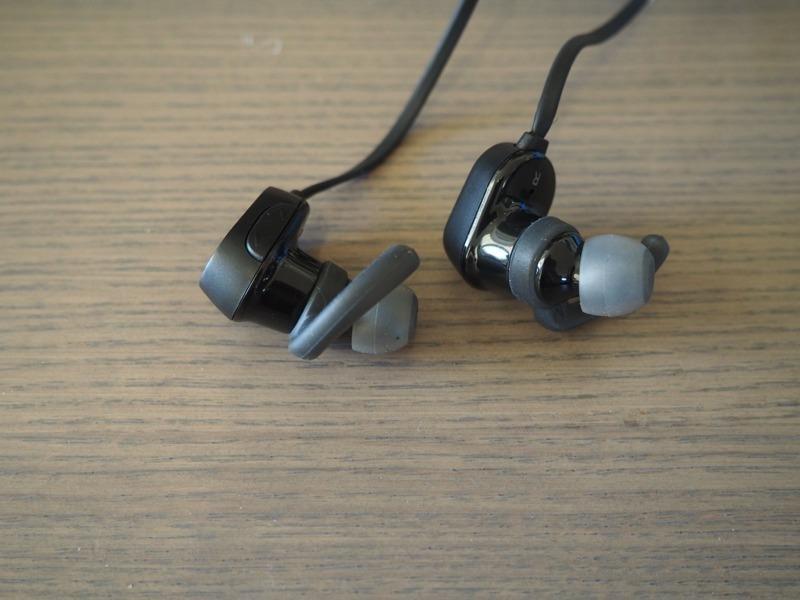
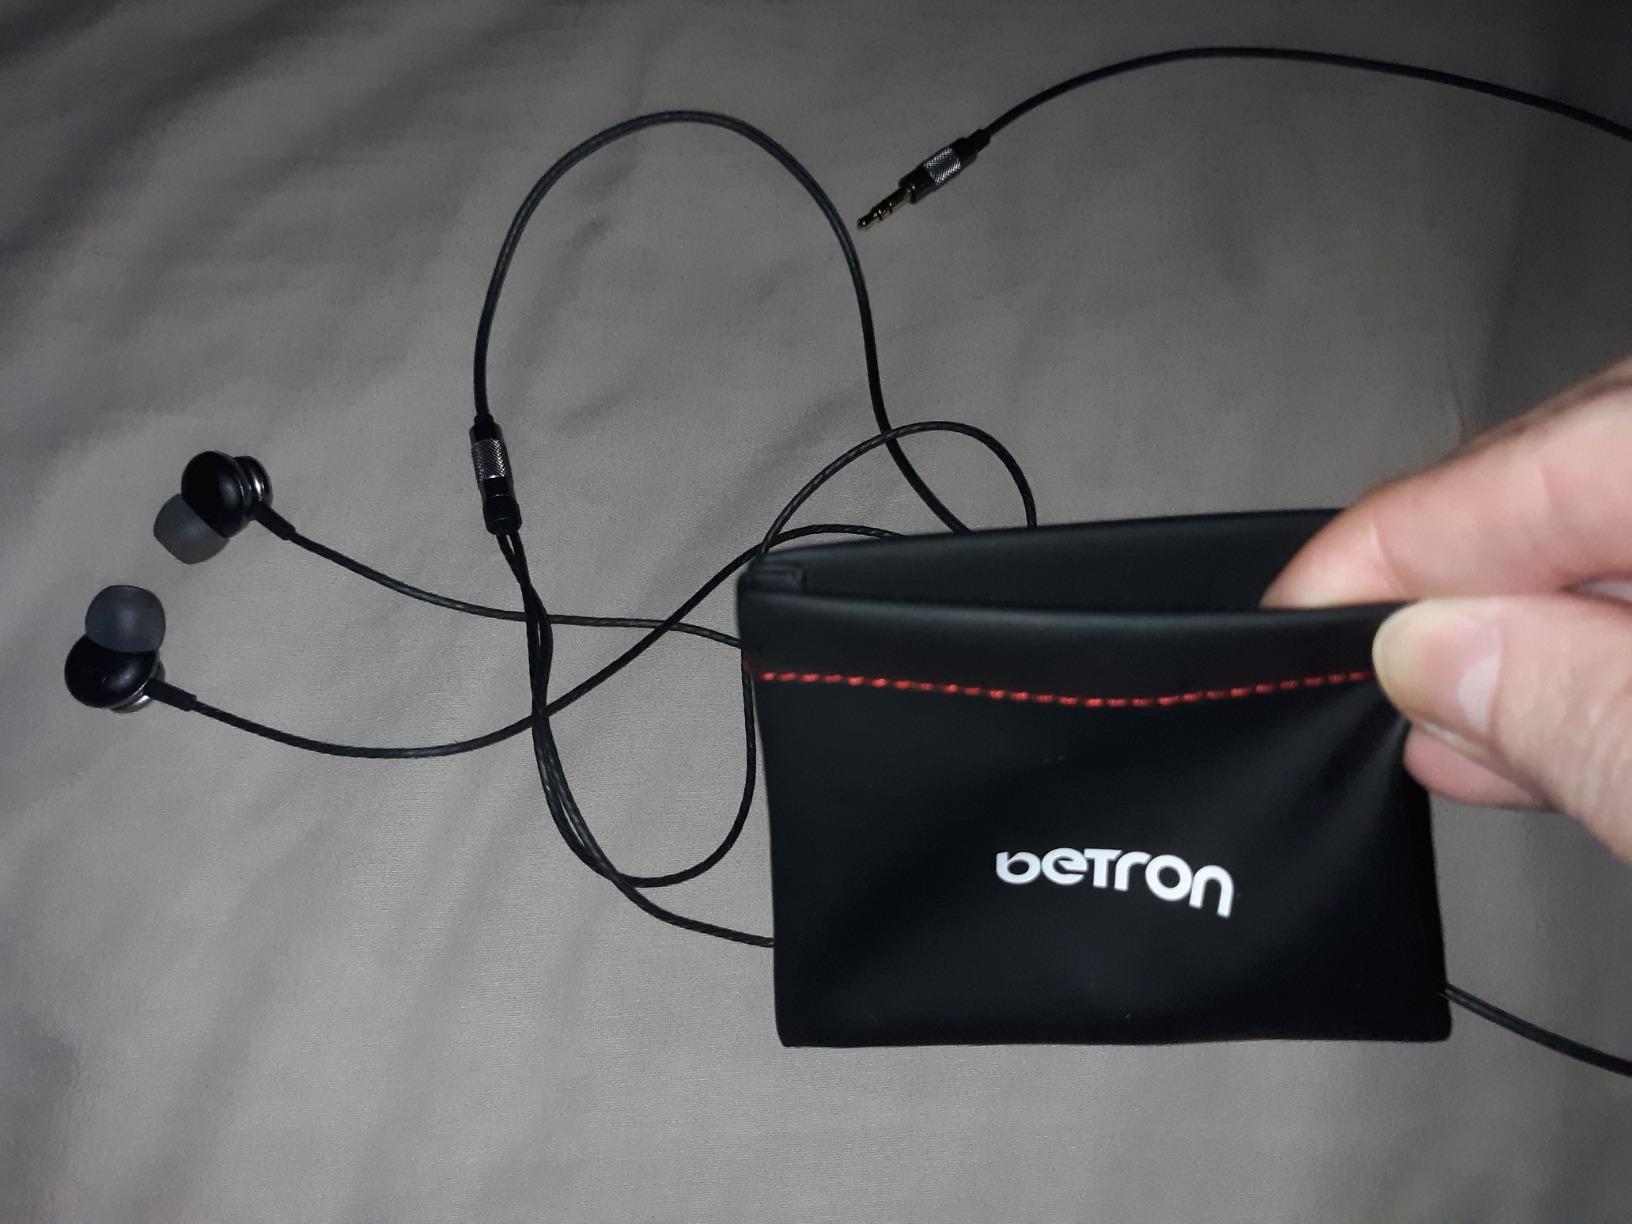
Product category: headphones
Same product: no